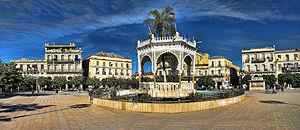
Centre de Blida (Algérie), place du 1er Novembre (Place Toute).